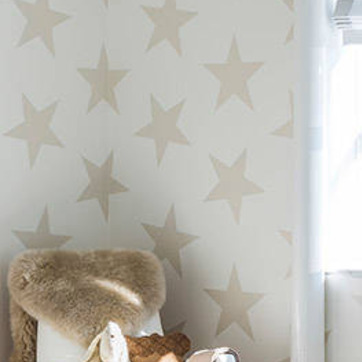
Material: wallpaper